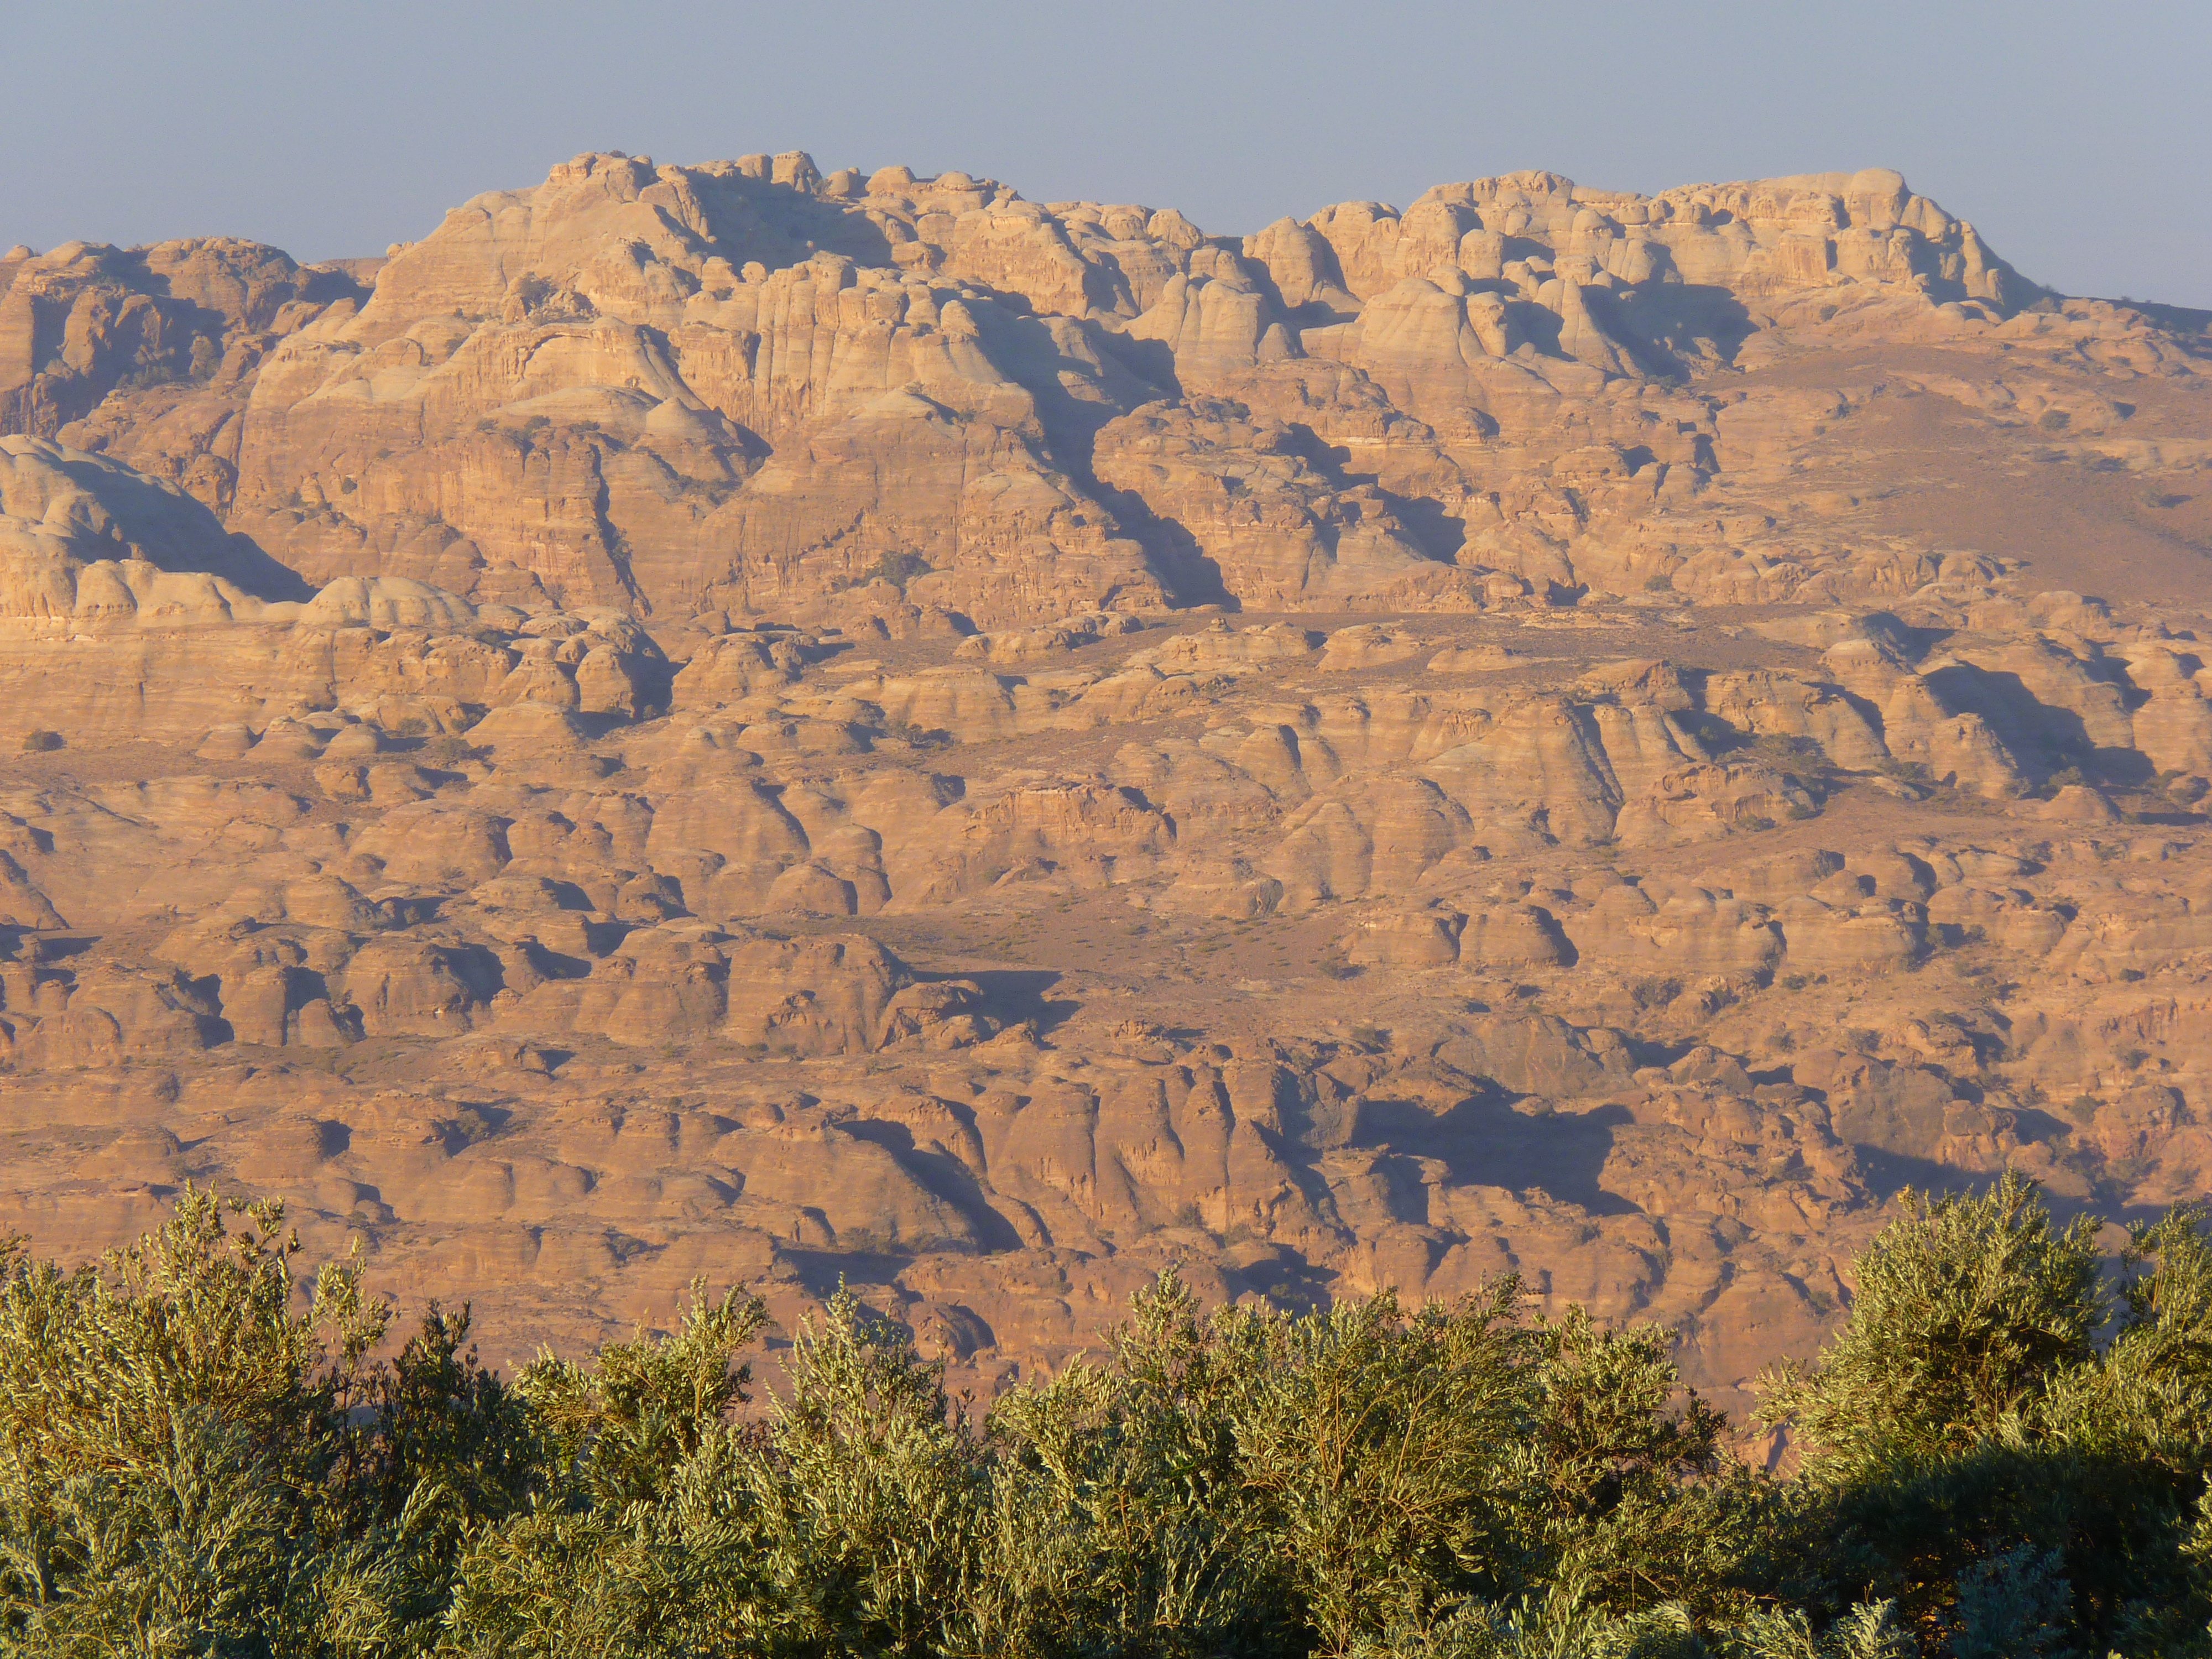
landscape, rock, wilderness, mountain, hill, desert, valley, travel, holiday, jordan, stones, geology, badlands, plateau, ecosystem, wadi, butte, petra, landform, middle east, natural environment, geographical feature, mountainous landforms